Ann Church

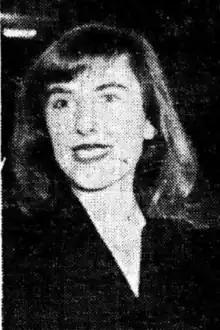
Ann Church in 1950

Ann Rachel Church (7 May 1925 – 17 May 1975) was a set and costume designer from Australia. Her attention to detail is considered as setting a new standard in Australian theatre design for ballet.